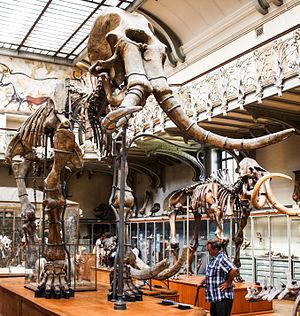
Deux squelettes de mammouth exposés au Muséum national d'histoire naturelle à Paris: un mammouth méridional (le grand squelette au premier plan, Mammuthus meridionalis) et un mammouth laineux (le squelette plus petit visible au deuxième plan, Mammuthus primigenius). Le plus grand des deux, un spécimen de mammouth méridional surnommé «
Mammuthus est un genre éteint d'éléphants, mammifères proboscidiens de la famille des éléphantidés. Ils sont plus proches des éléphants d'Asie que des éléphants d'Afrique. Ils formaient un groupe largement répandu dont certains membres, comme le Mammouth laineux, étaient particulièrement bien adaptés au froid.